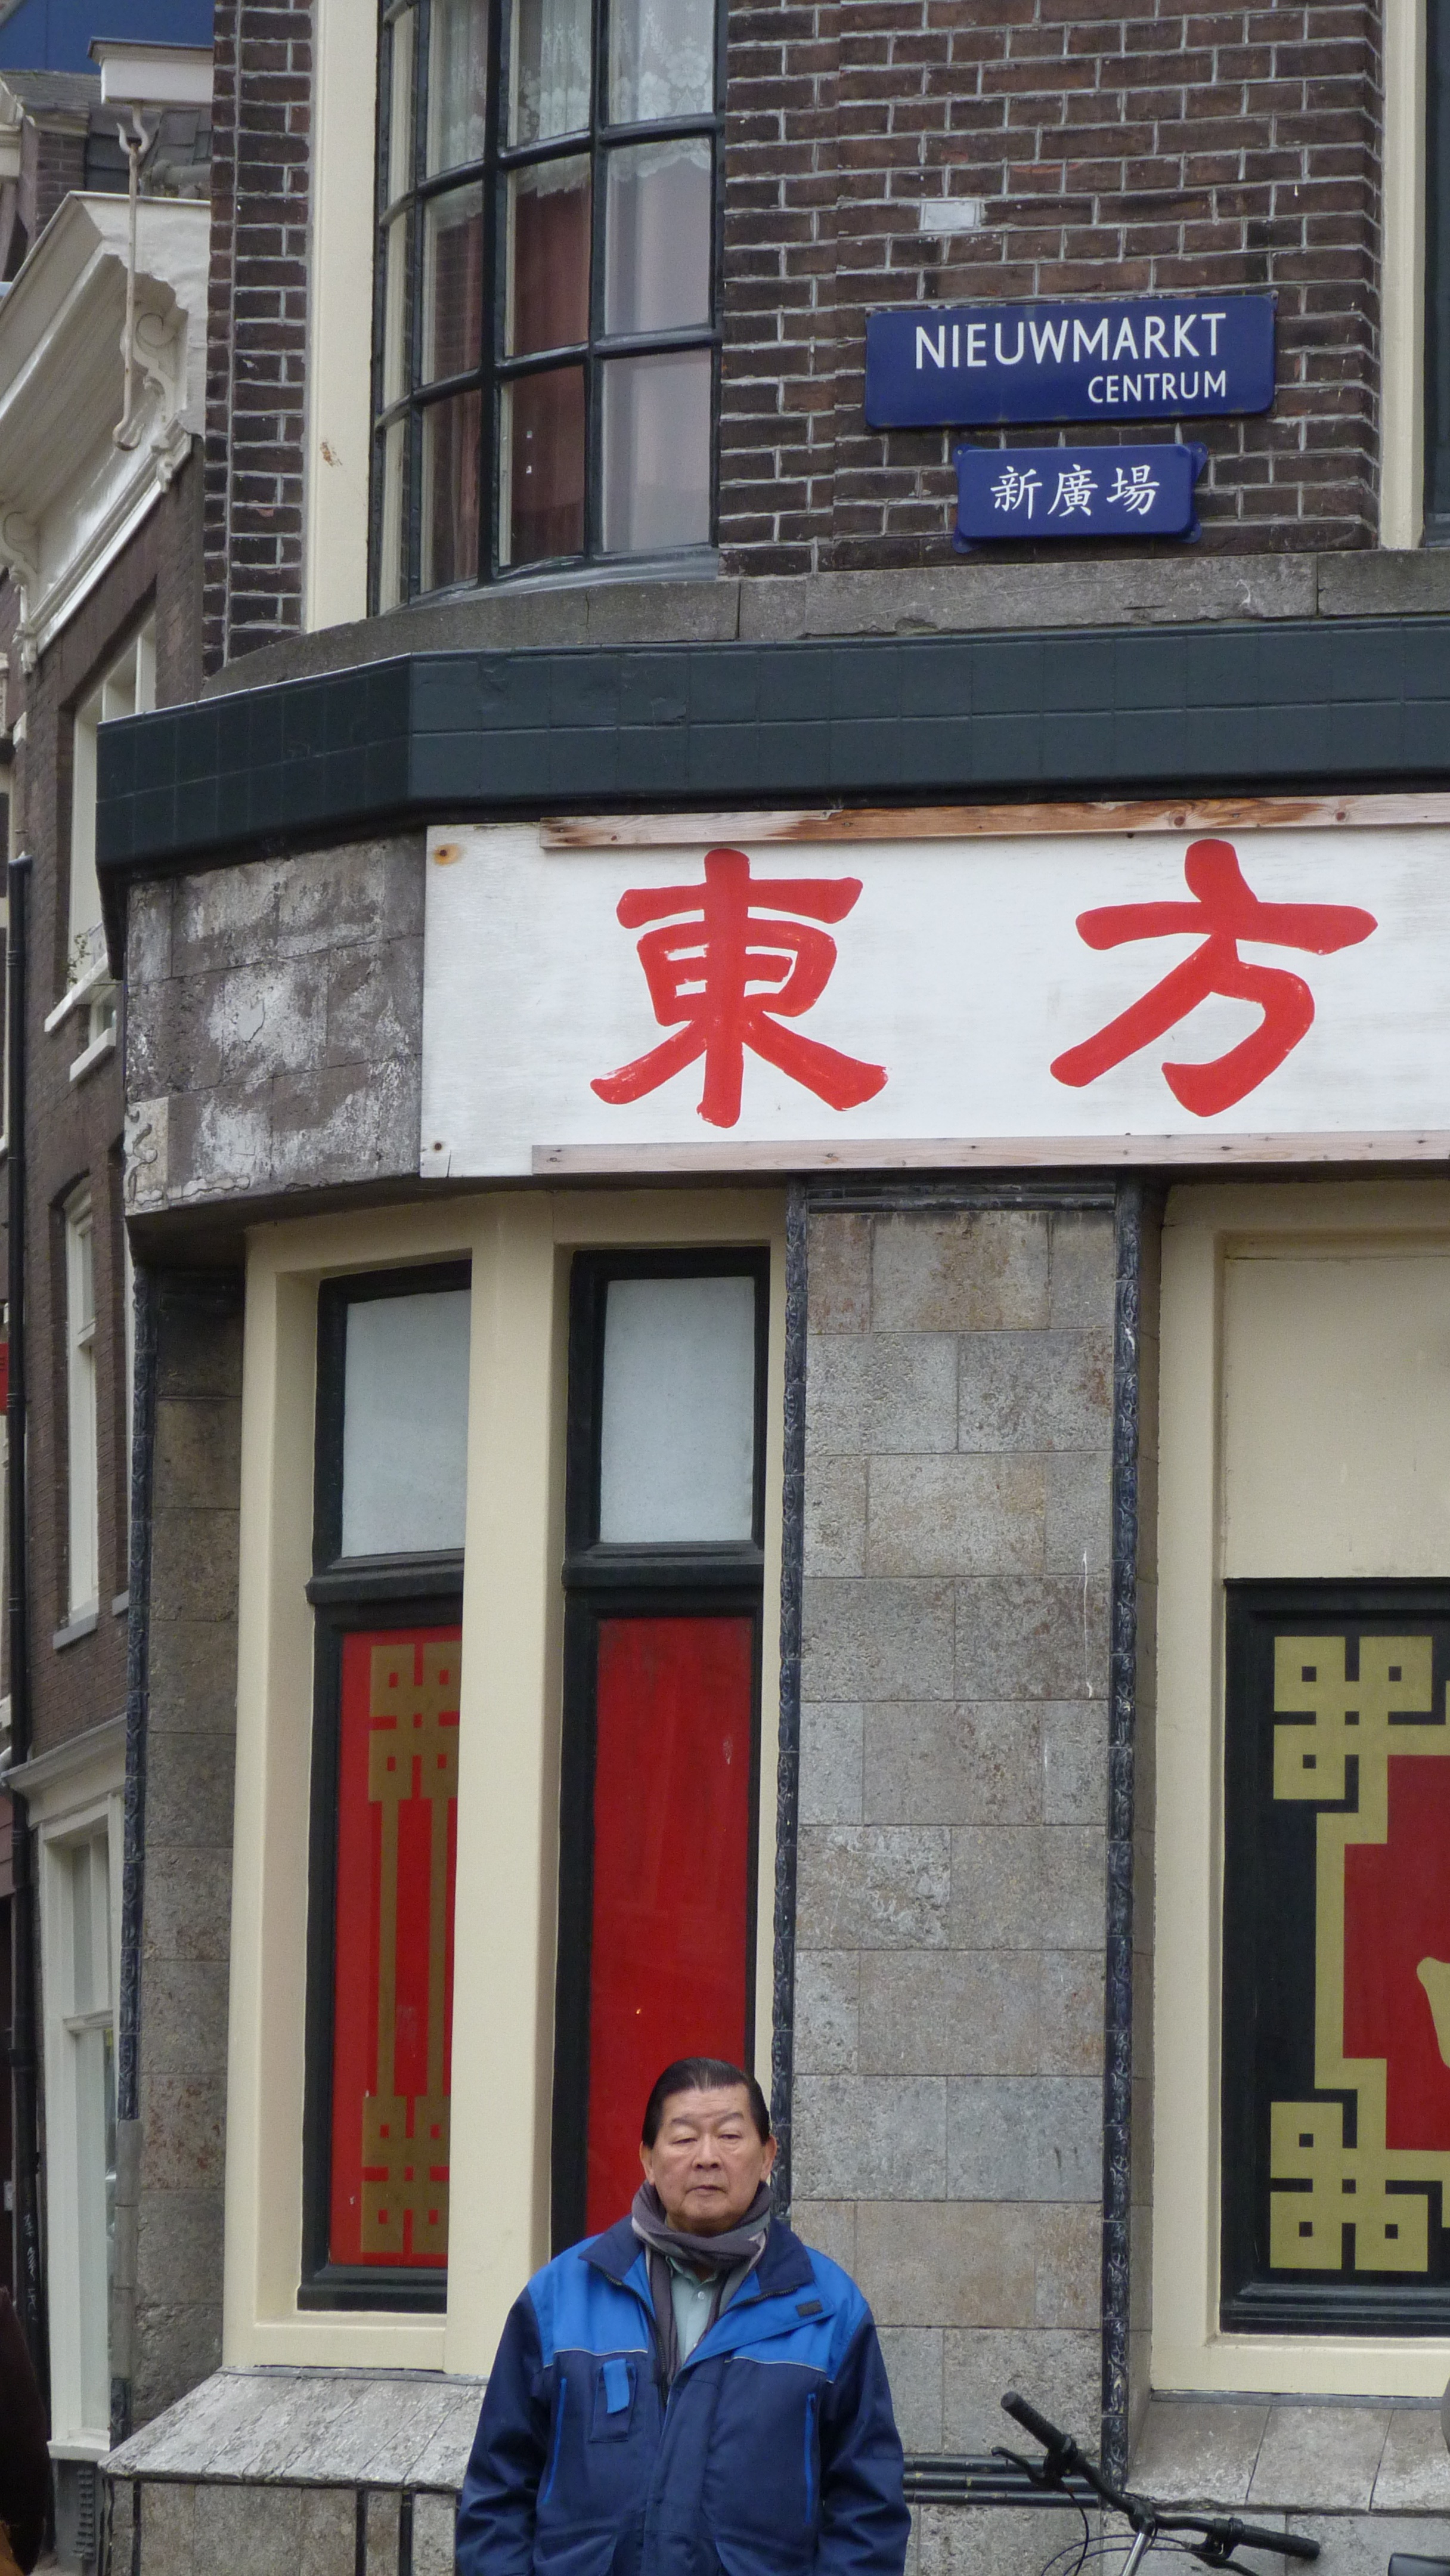
man, people, road, street, restaurant, downtown, sign, chinese, red, signage, amsterdam, urban area